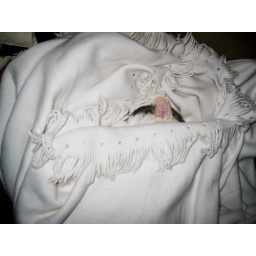
it was cold in the house so old grumpy kitty decided to hide in the blanket